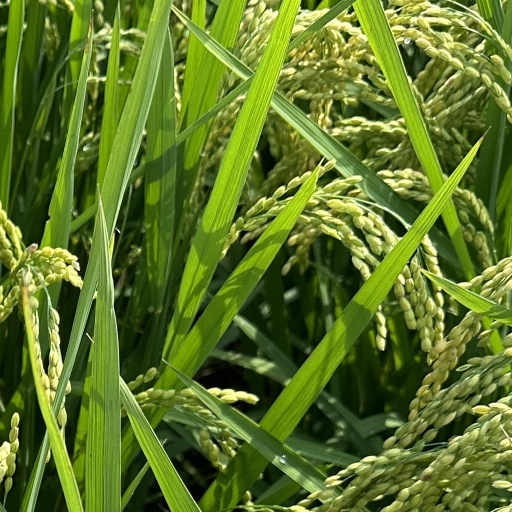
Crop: rice